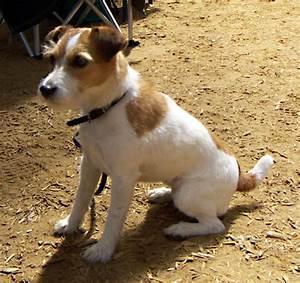
dog